Archibald Bulloch

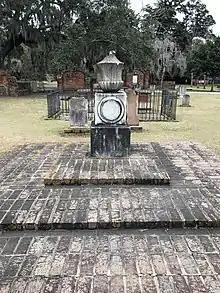
The gravesite of Archibald Bulloch within Colonial Park Cemetery in Savannah, Georgia.

Archibald's great-great-grandson was President Theodore Roosevelt. His great-great-great granddaughter was First Lady of the United States Eleanor Roosevelt. Theodore Roosevelt's son Archibald was named after his ancestor.